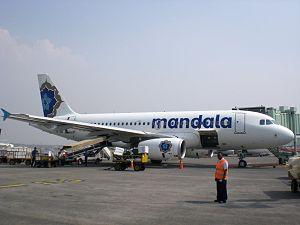
Pays constitué de plus de 13 000 îles s’étendant sur quelque 5 000 km d’ouest en est, peuplé de plus de 250 millions d’habitants, l'Indonésie a un besoin vital du transport aérien. Son marché intérieur est le 5ᵉ mondial, derrière les États-Unis, la Chine, le Japon et le Brésil, et un de ceux à la croissance la plus rapide.
Tigerair Mandala, anciennement Mandala Airlines, est une compagnie aérienne intérieure indonésienne basée à Jakarta. Créée en 1969 par une fondation gérée par l'armée de terre indonésienne, Mandala une des plus anciennes compagnies privées du pays. Depuis 2005, elle appartient au groupe indonésien Cardig International, spécialisé dans le transport.